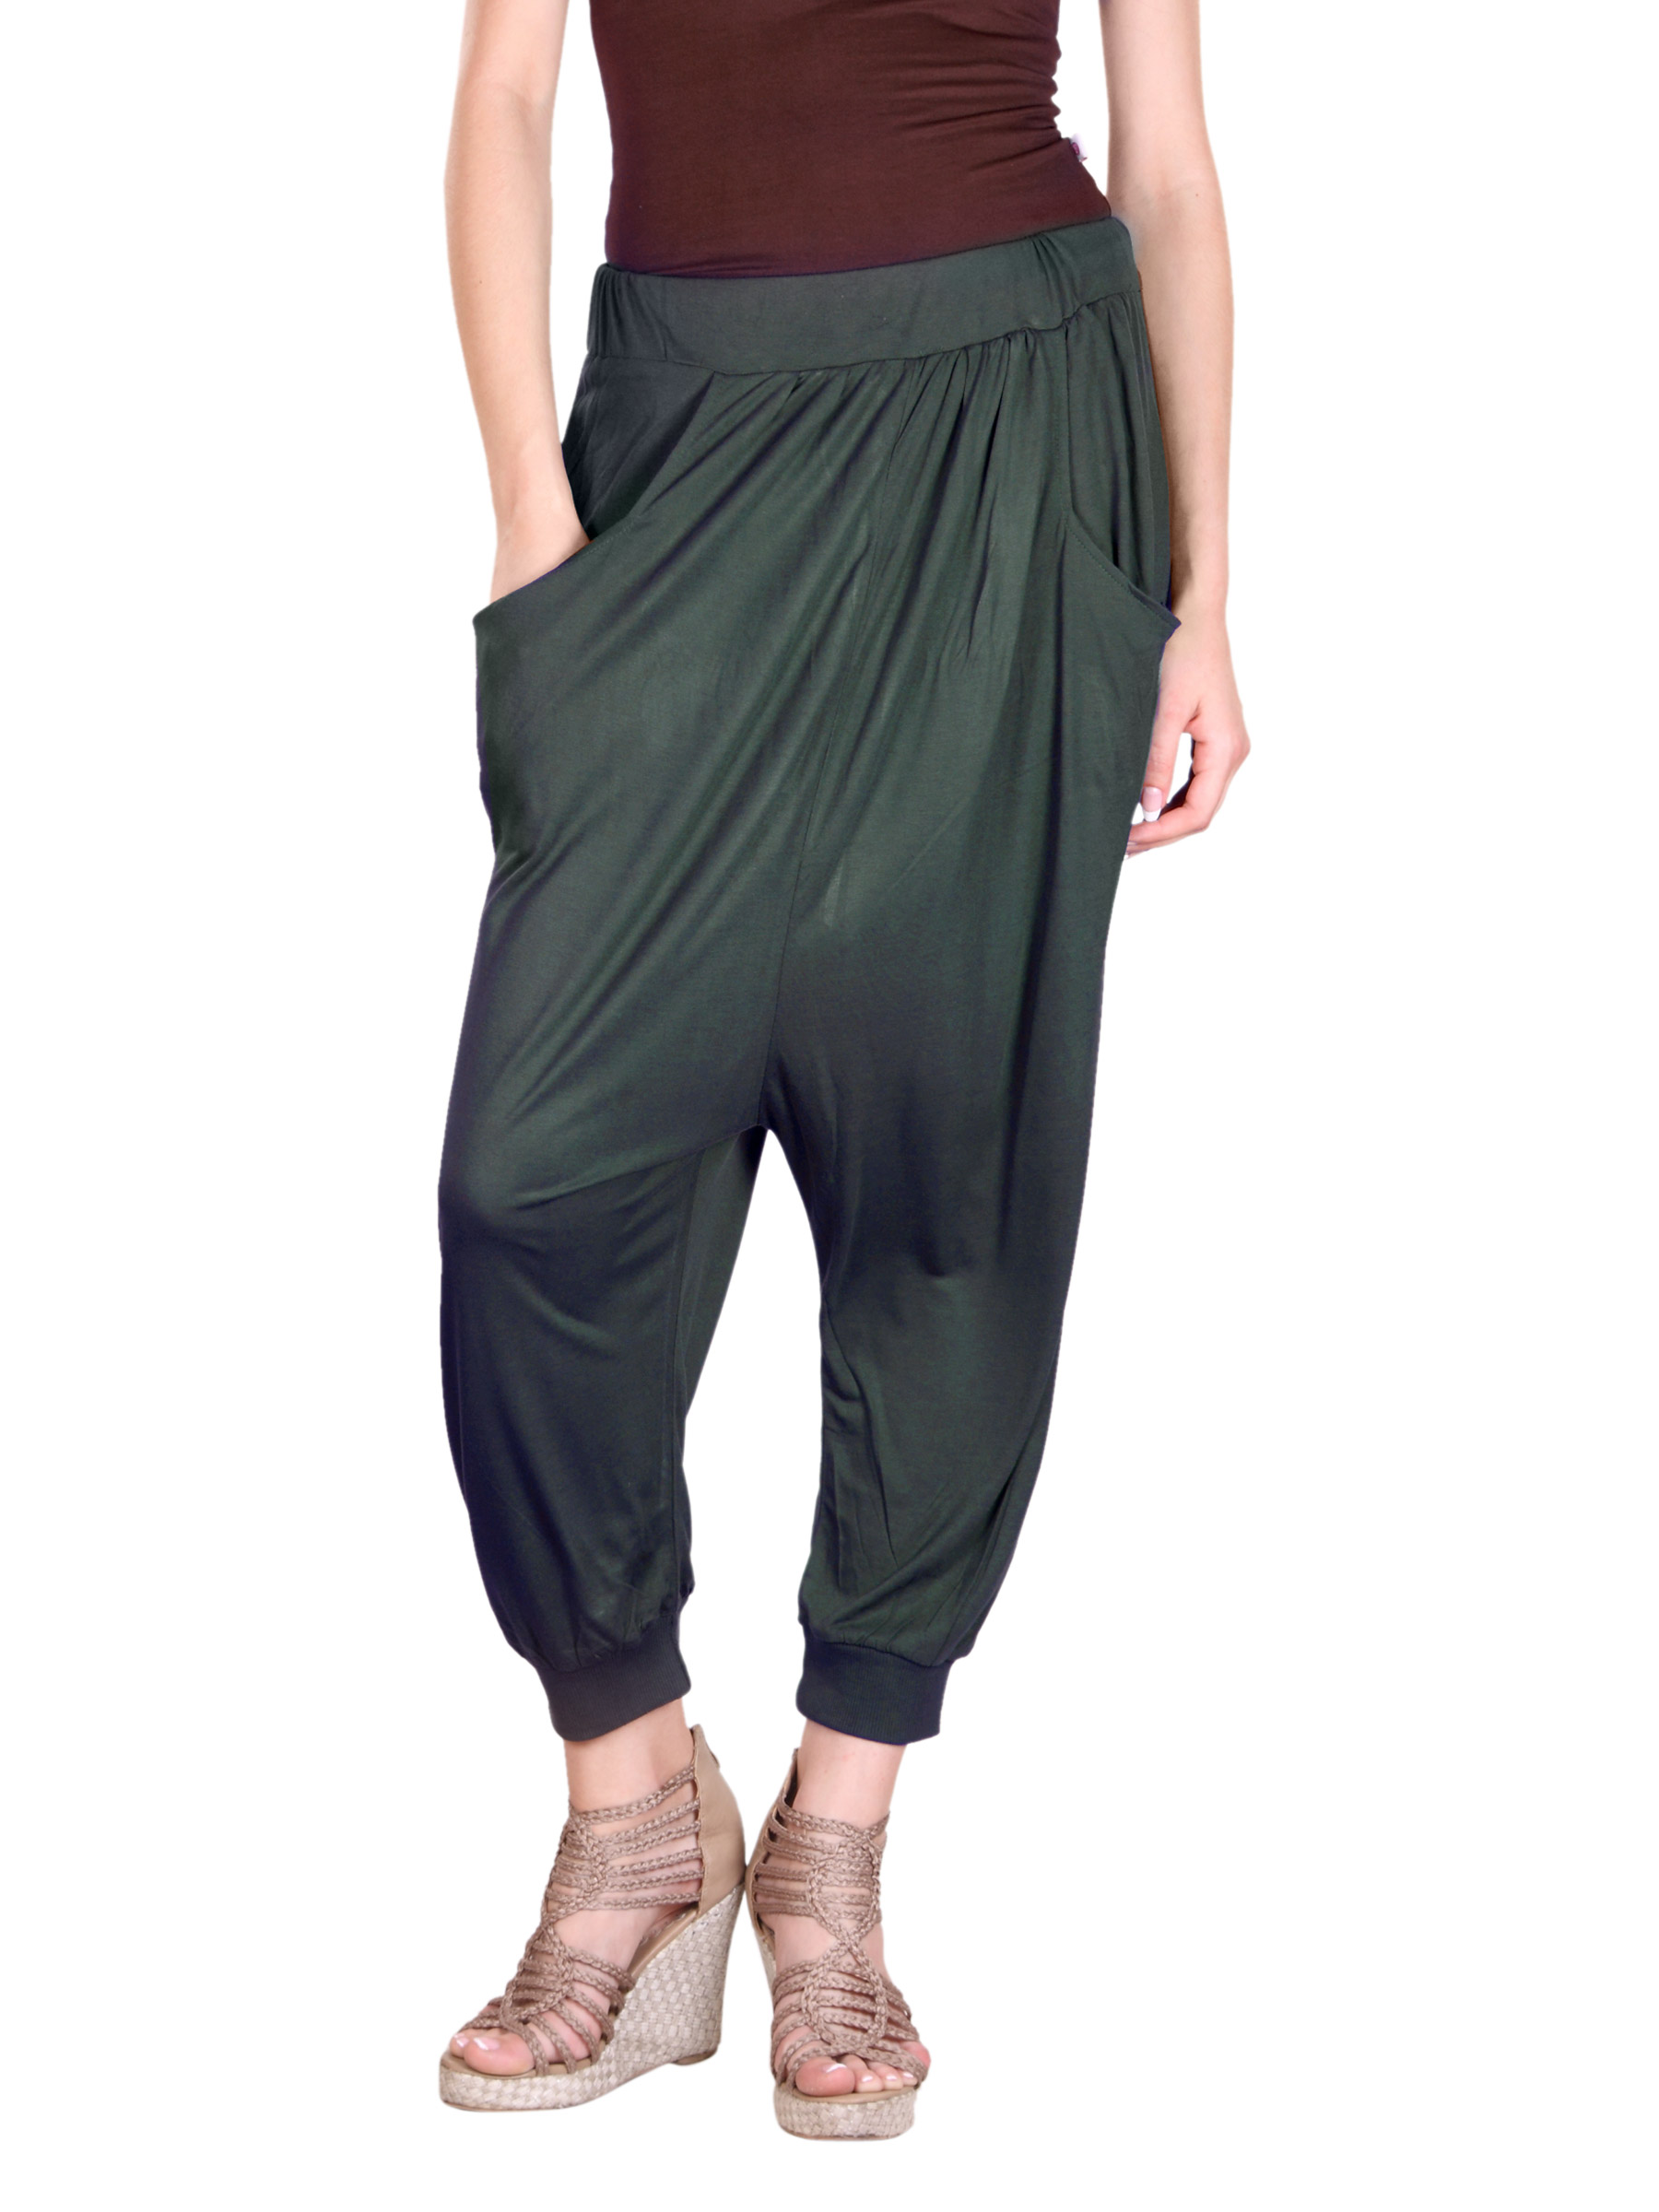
Flying Machine Women Viscose Charcoal Capris
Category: Apparel / Bottomwear / Capris
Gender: Women
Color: Charcoal
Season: Summer 2012
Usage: Casual